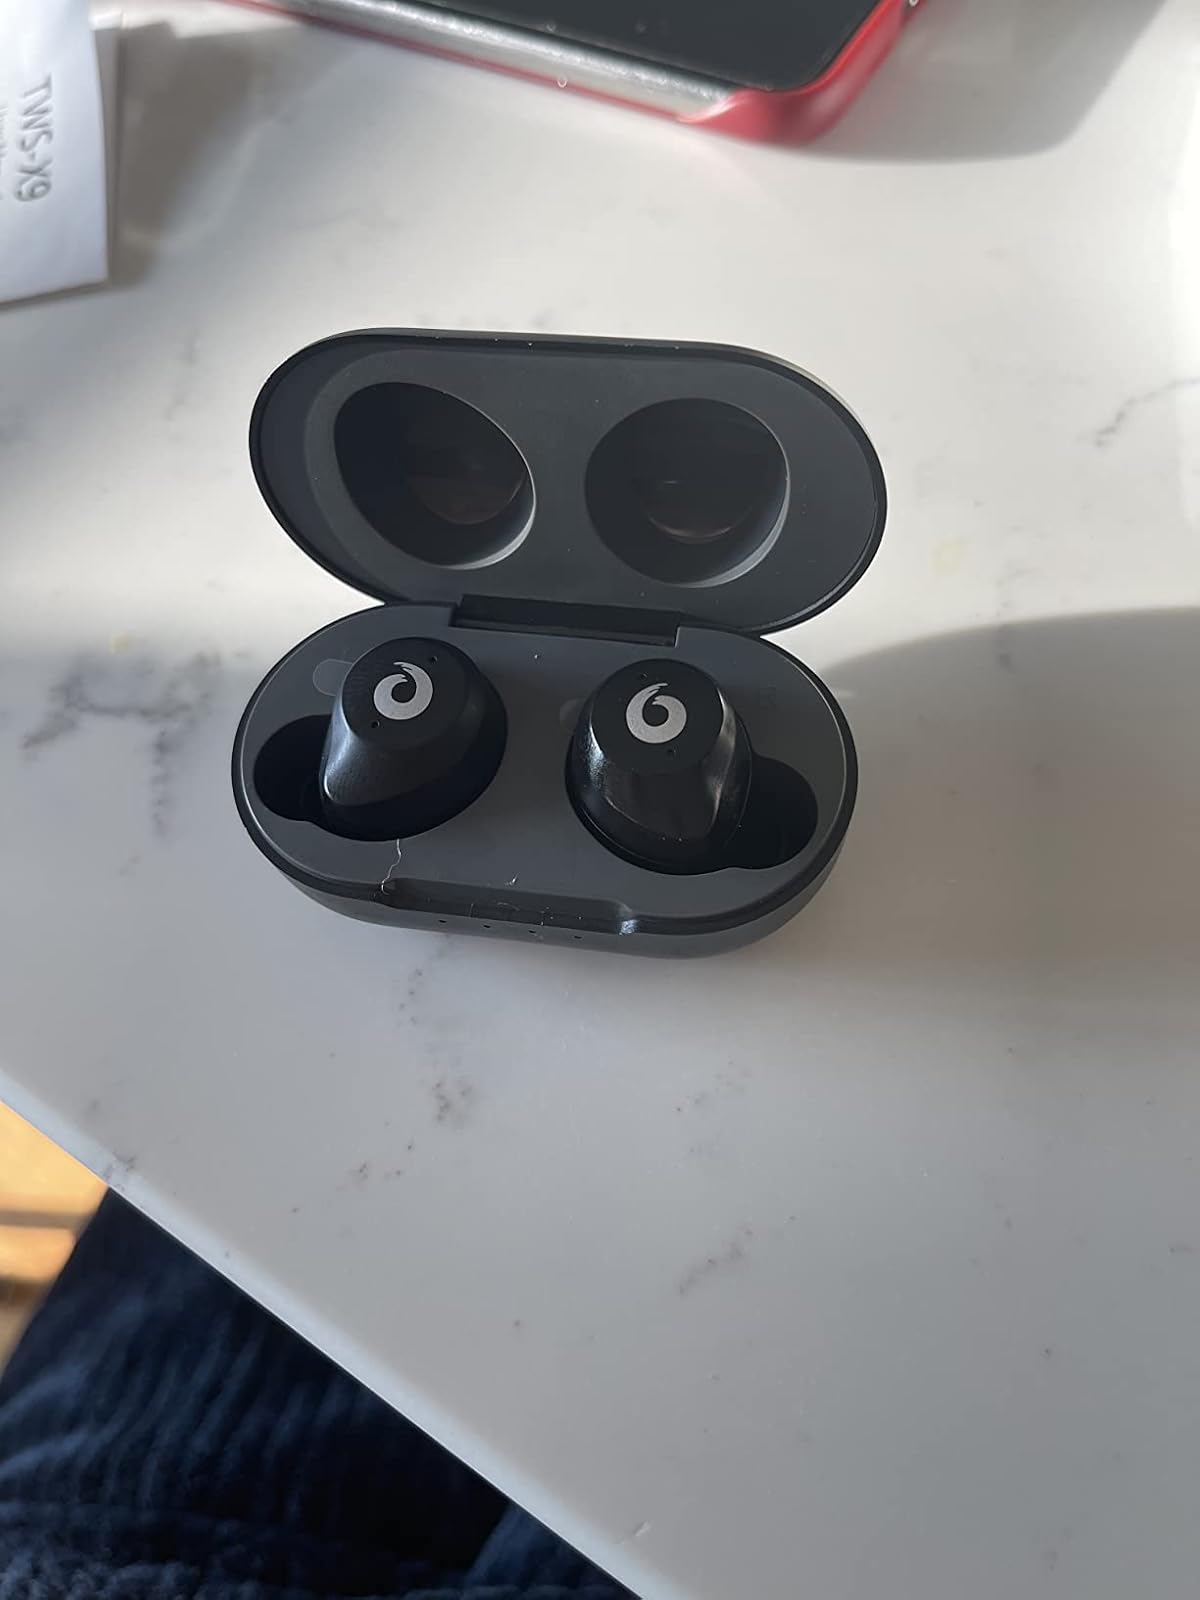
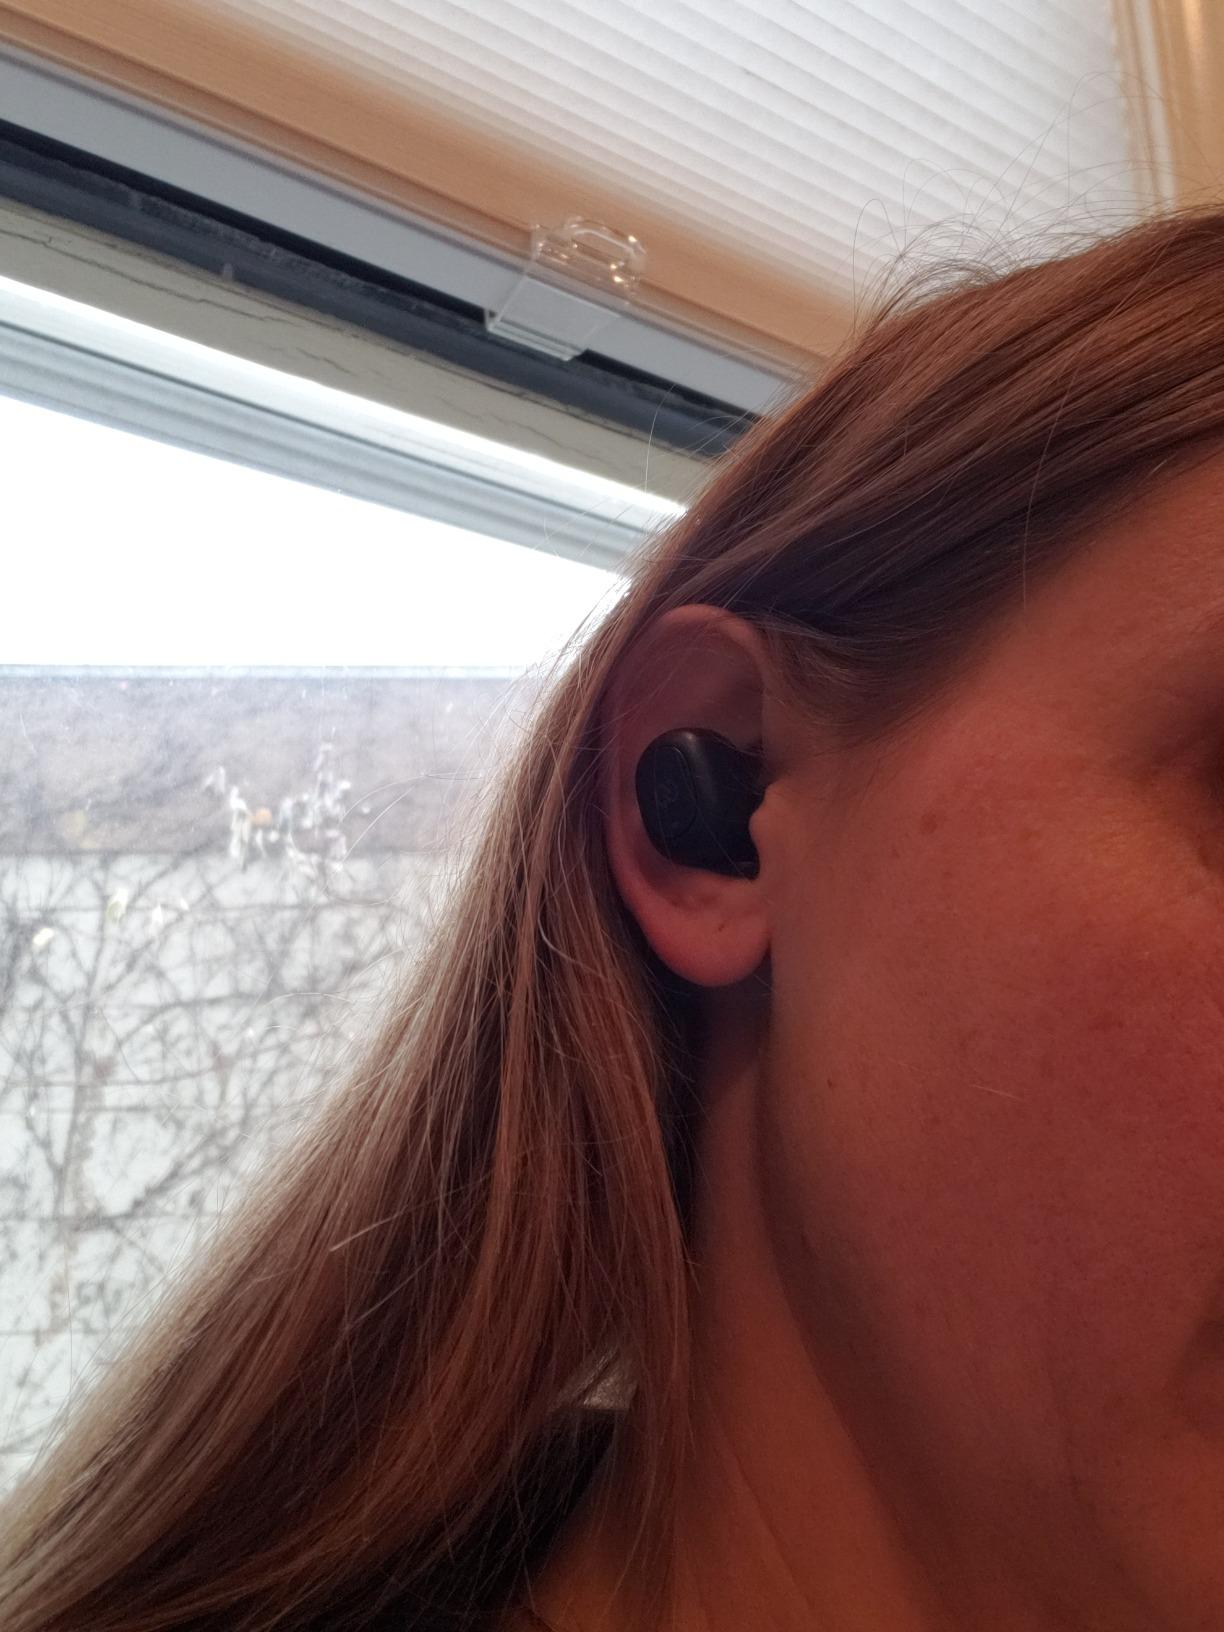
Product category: earbuds
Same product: no